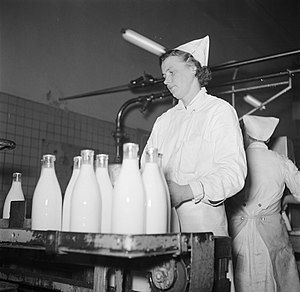
Det Danske Mælke-Compagni
Solbjerg Mejeri i 1954
Det Danske Mælke-Compagni var et dansk aktiemejeriselskab på Nyelandsvej 25 på Frederiksberg.